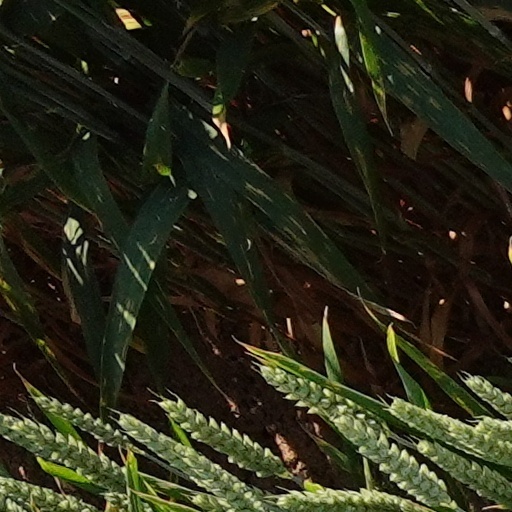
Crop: wheat